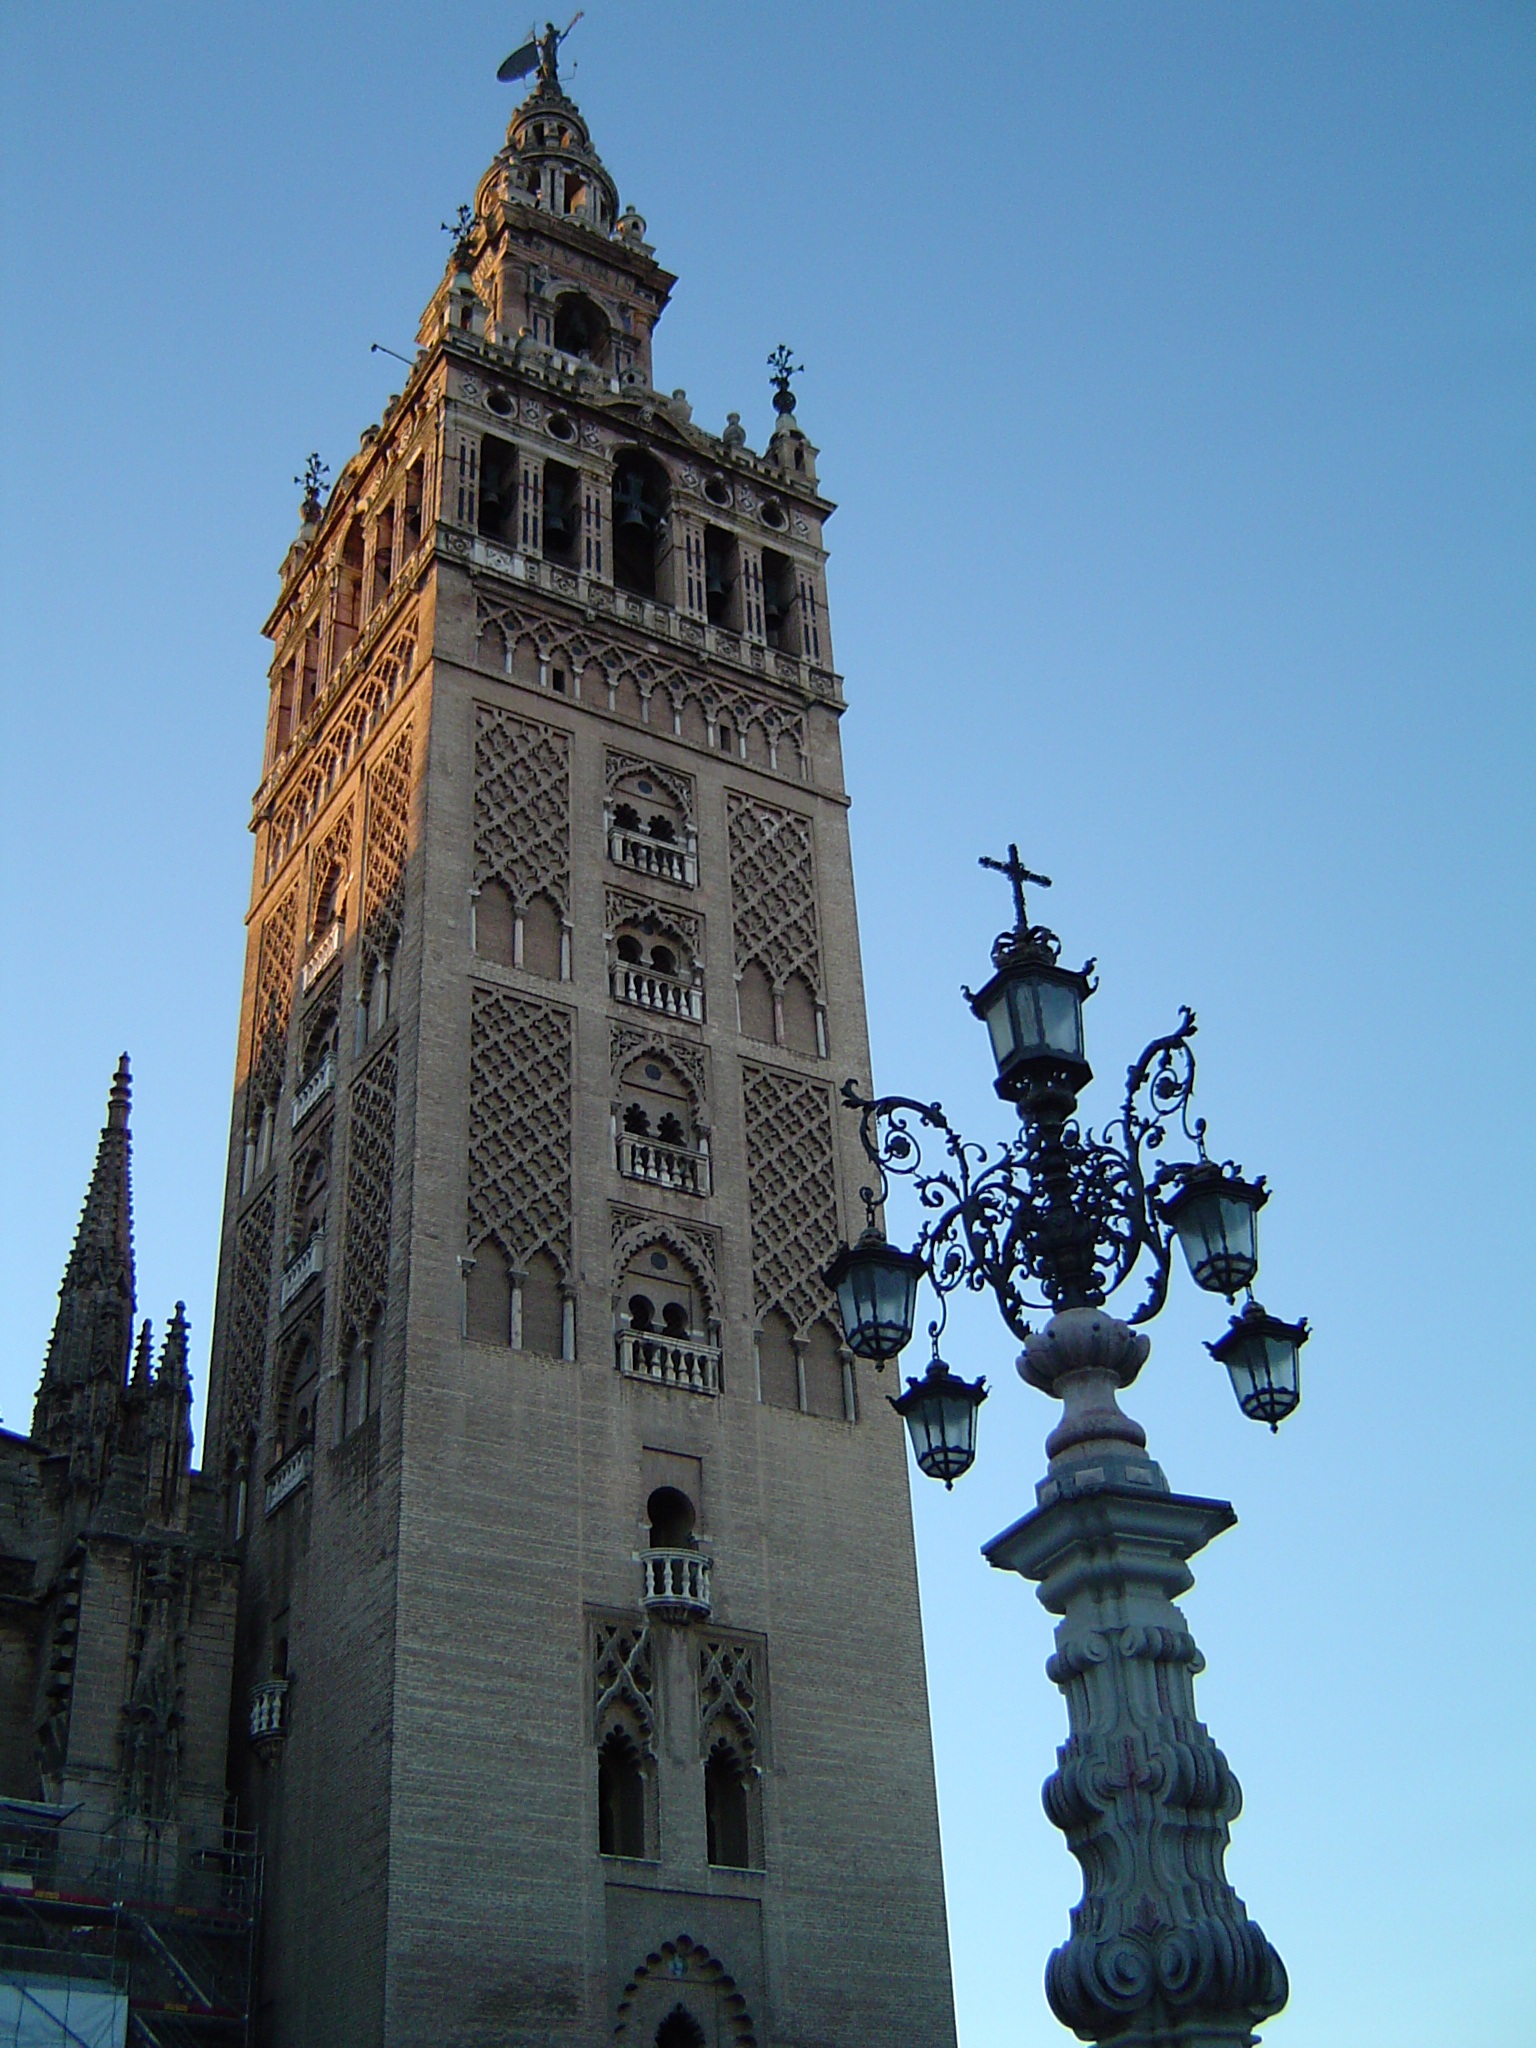
architecture, building, tower, religion, landmark, church, cathedral, old building, place of worship, clock tower, bell tower, spain, spire, steeple, seville, andalusia, monuments, minaret, islamic, giralda, muslim art, al andalus